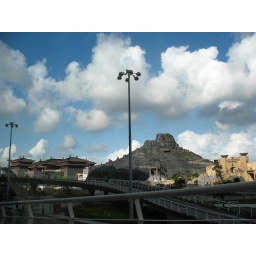
The highway which I saw in Hongkong, while I was sitting in the bus~